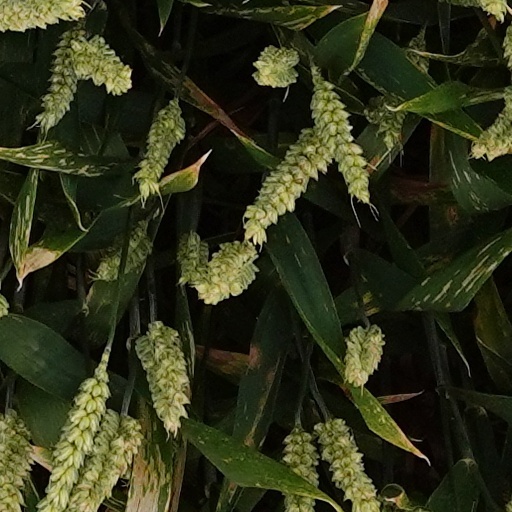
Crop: wheat